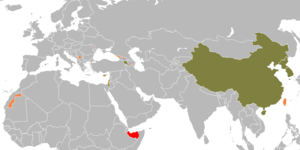
fr:Pays non reconnus ou partiellement reconnus
Certaines entités territoriales contemporaines de fait souhaitent être reconnues de droit comme des États souverains, mais se heurtent au manque de la reconnaissance diplomatique internationale nécessaire pour être reconnues par les États existants et les organisations internationales interétatiques comme un nouvel État en droit international. Elles commencent donc leur existence en proclamant une déclaration unilatérale d'indépendance, qui reste à être reconnue par d'autres États.
Cet article recense les pays du monde, quel que soit leur statut : reconnus par l'ONU, par un ou plusieurs autres pays, ou même auto-proclamés.